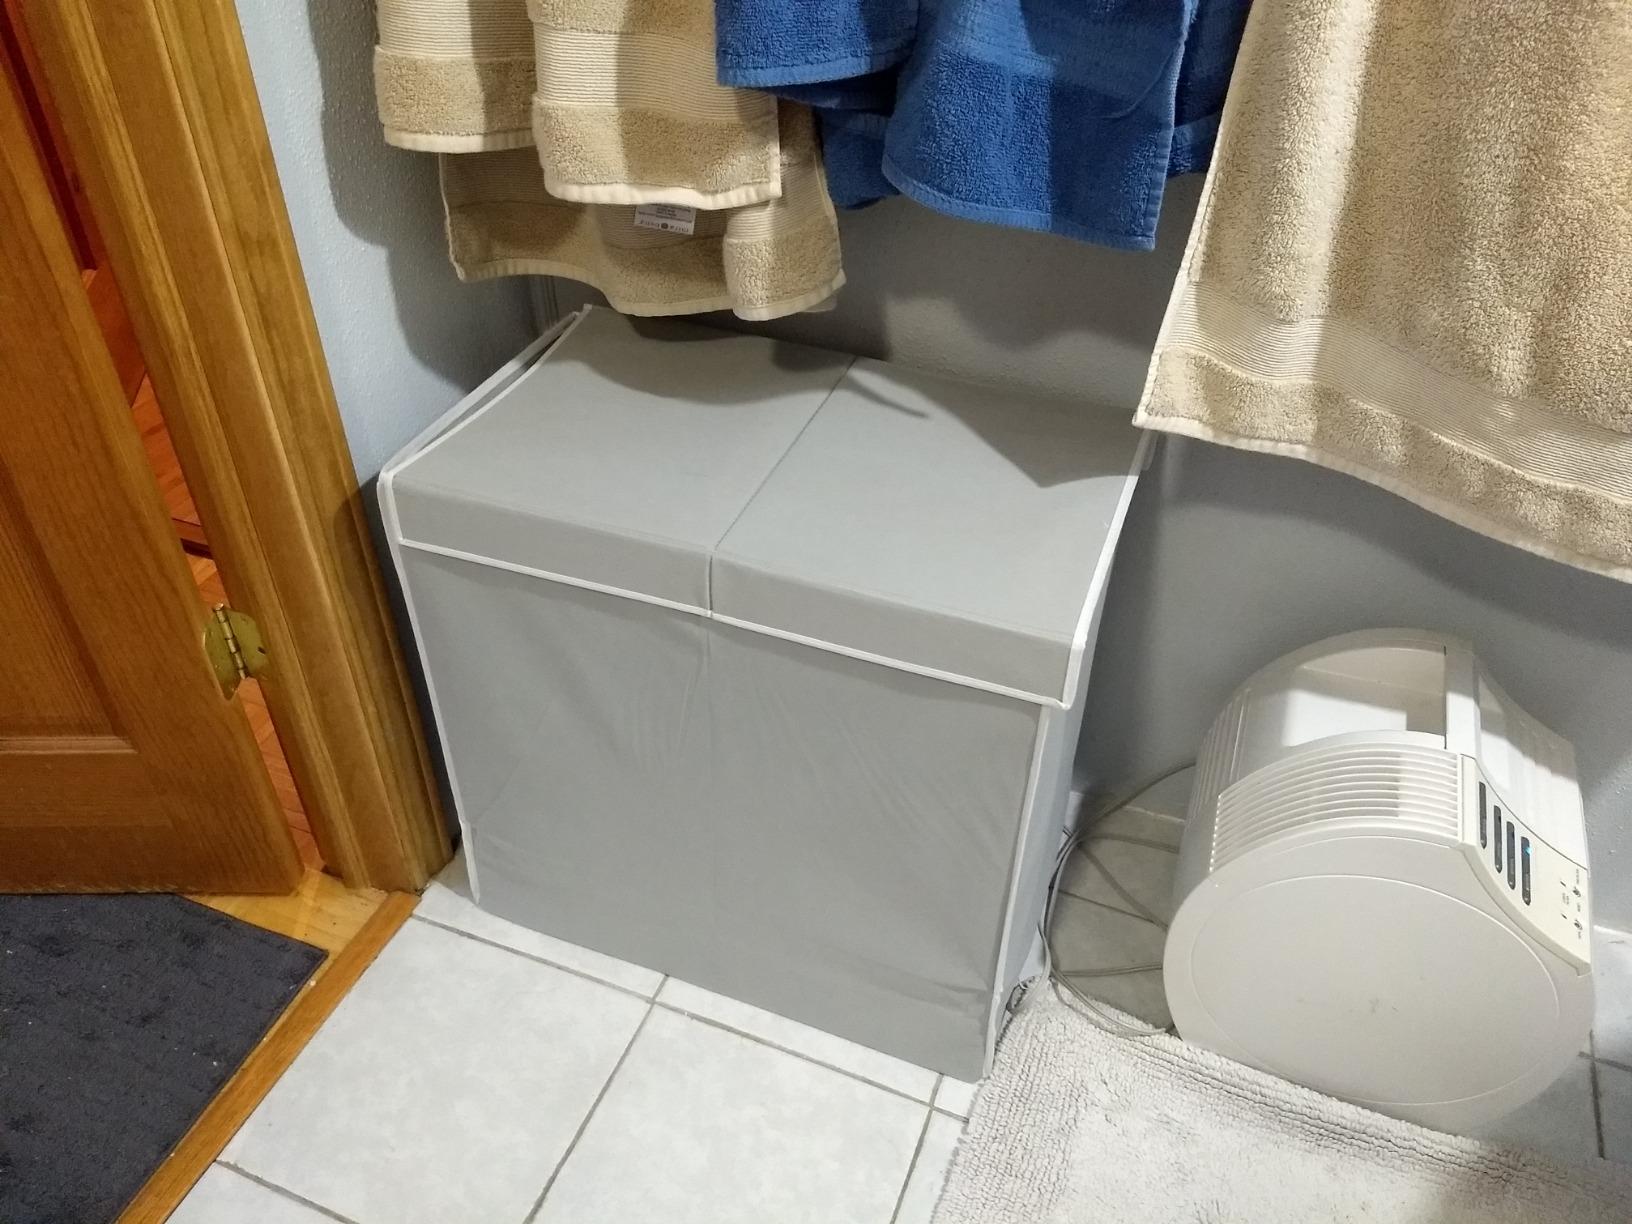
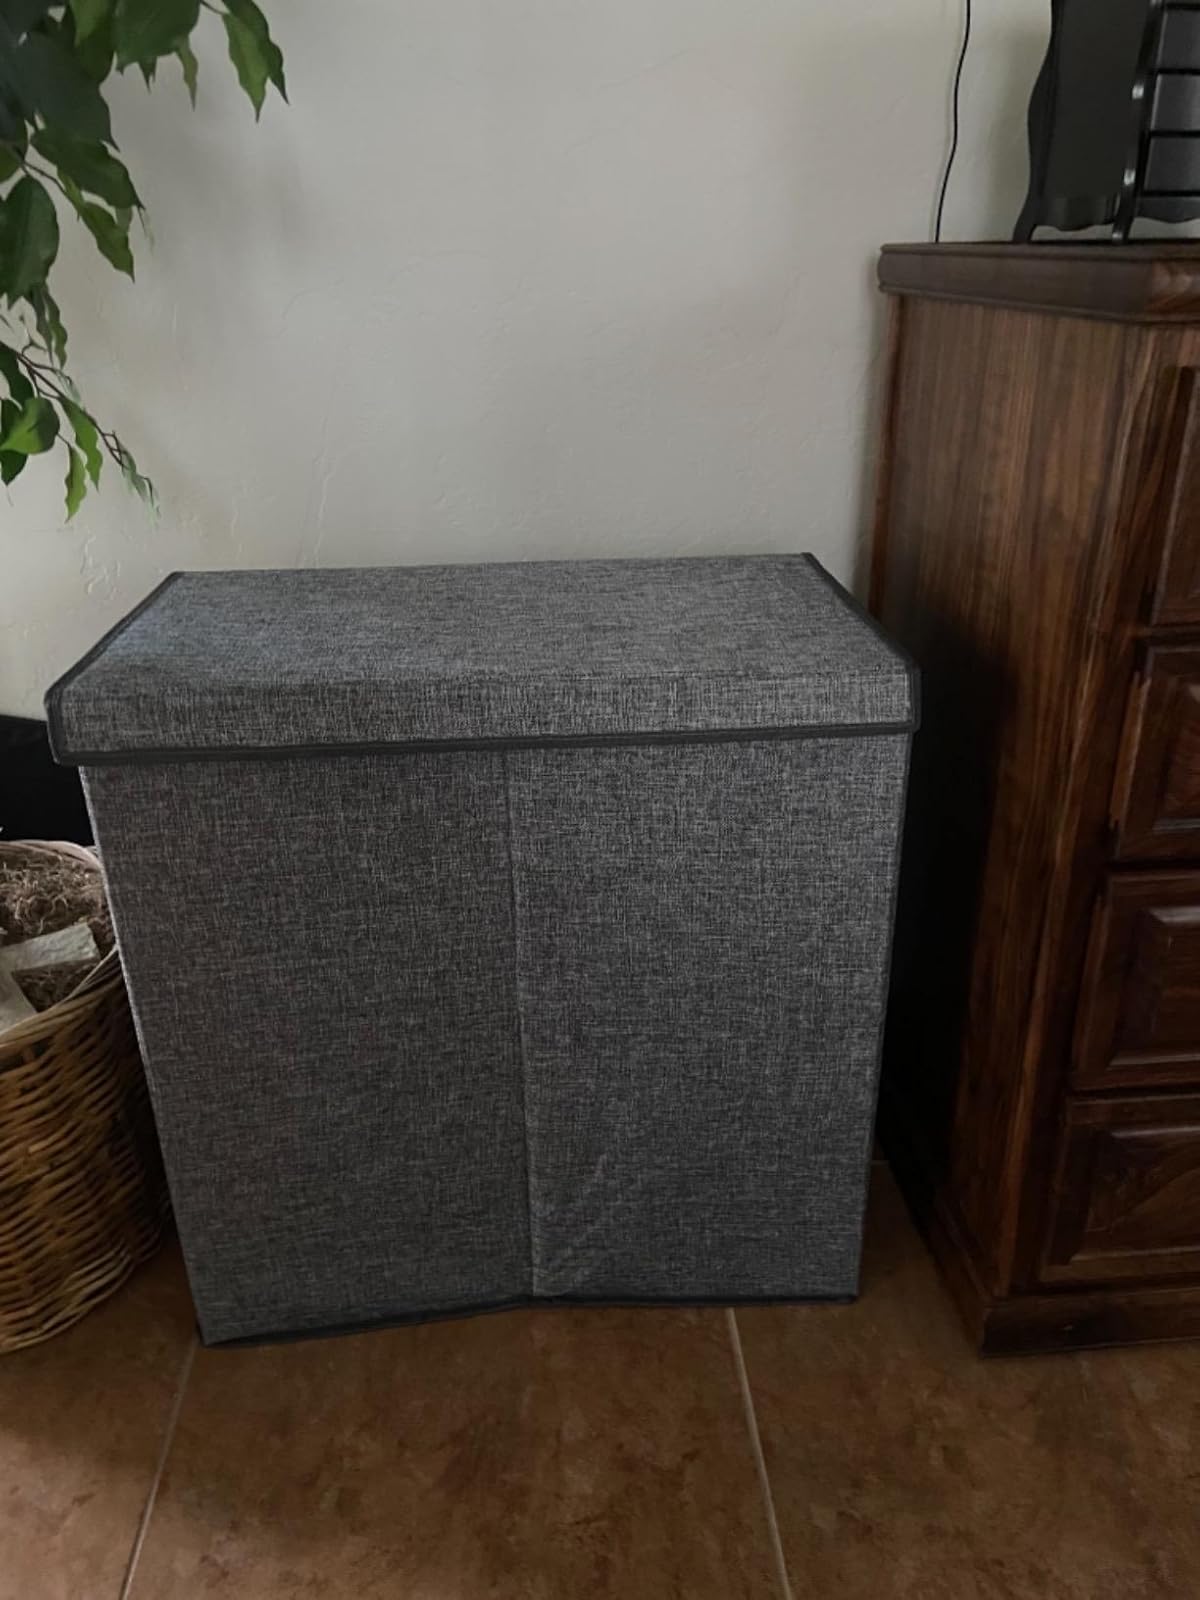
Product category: items_hamper
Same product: no